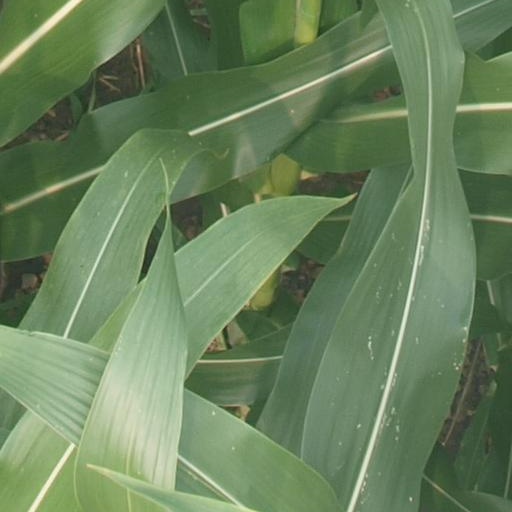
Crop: maize; corn